Ford Cougar

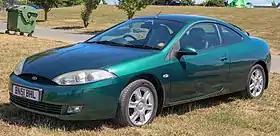

The Ford Cougar is a D-segment coupé that was produced and sold in the European market between 1998 and 2002, and sold in Canada and the United States from 1999 until 2002 as the Mercury Cougar.